St Andrew's Church, Kyiv

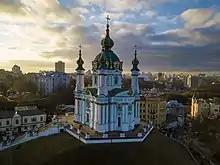
St Andrew's Church is located at the top of theAndriyivskyy Descent in Kyiv

St Andrew's Church ("Andriivska tserkva") is an Orthodox church in Kyiv, constructed between 1747 and 1754 to a design by the Italian architect Bartolomeo Rastrelli. It is a rare example of Elizabethan Baroque in Ukraine. Situated on a steep hill, where Andrew the Apostle is believed to have foretold the great future of the place as the cradle of Christianity in the Slavic lands, the church overlooks the historic Podil neighborhood.